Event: Nepal Earthquake
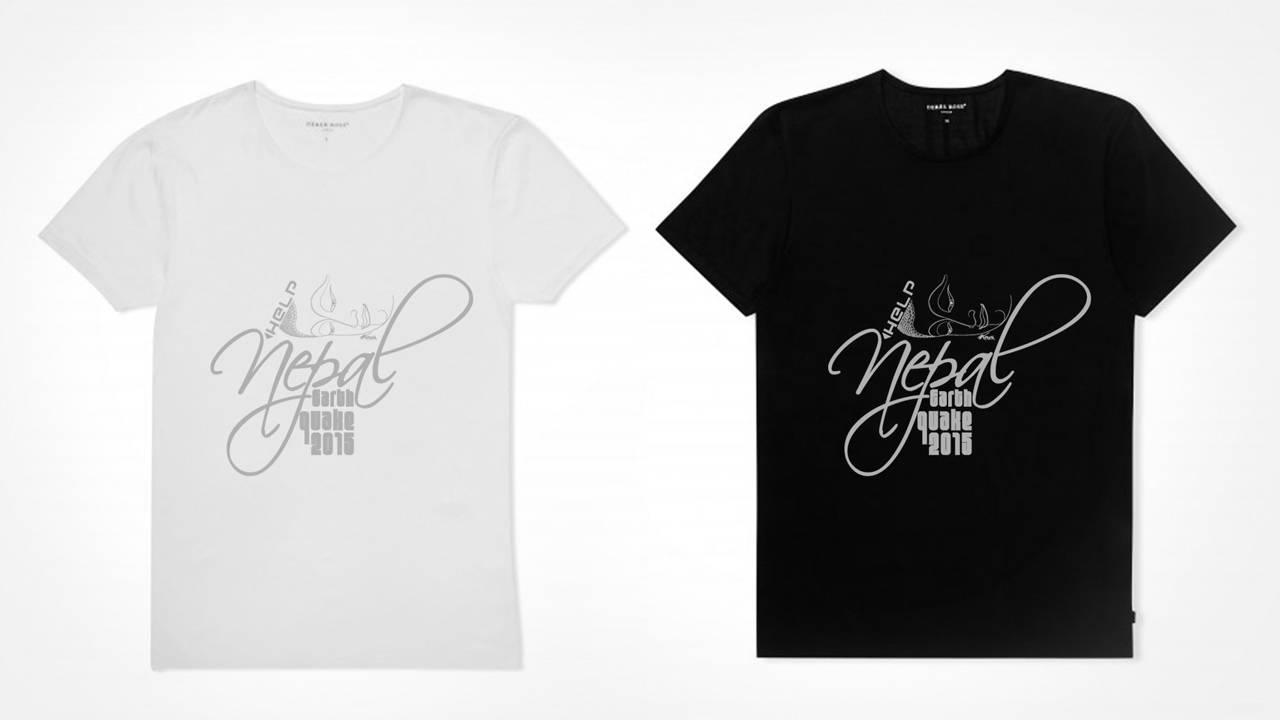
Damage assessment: no_damage